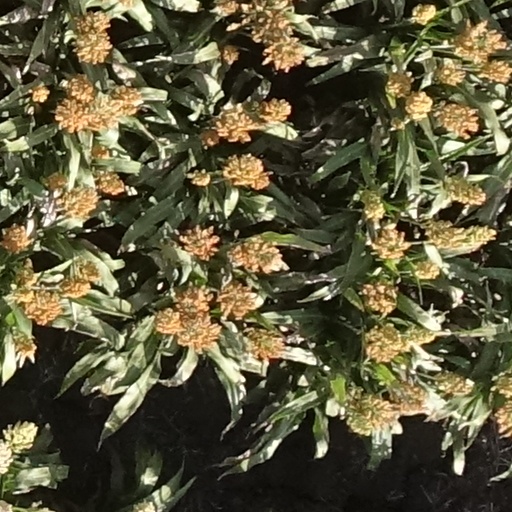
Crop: sorghum